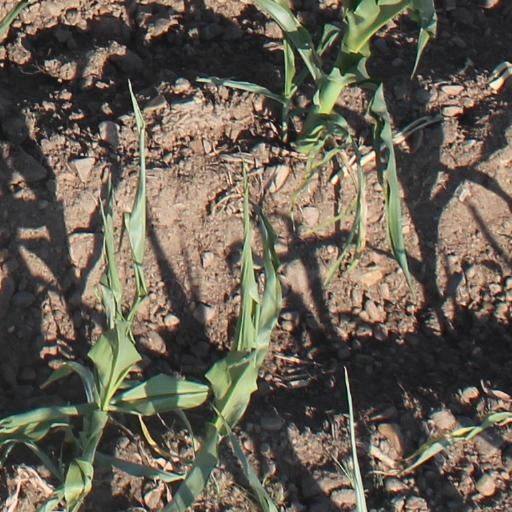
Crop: maize; corn